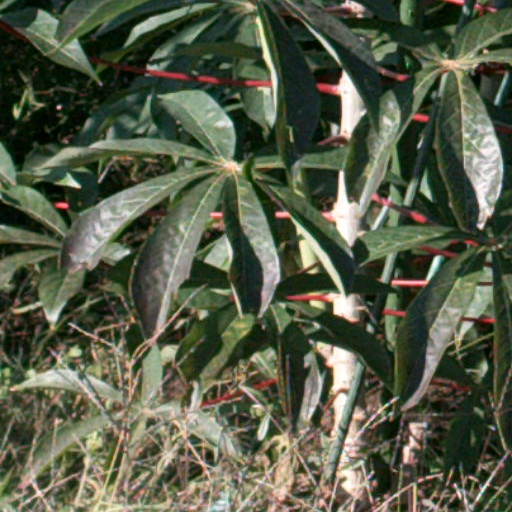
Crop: cassava